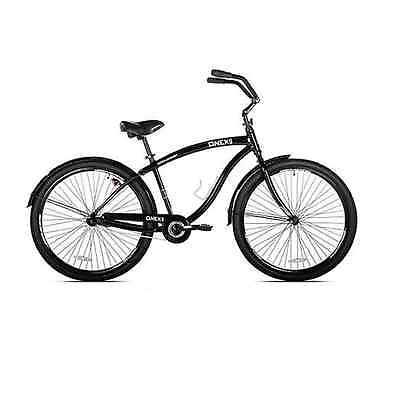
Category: bicycle